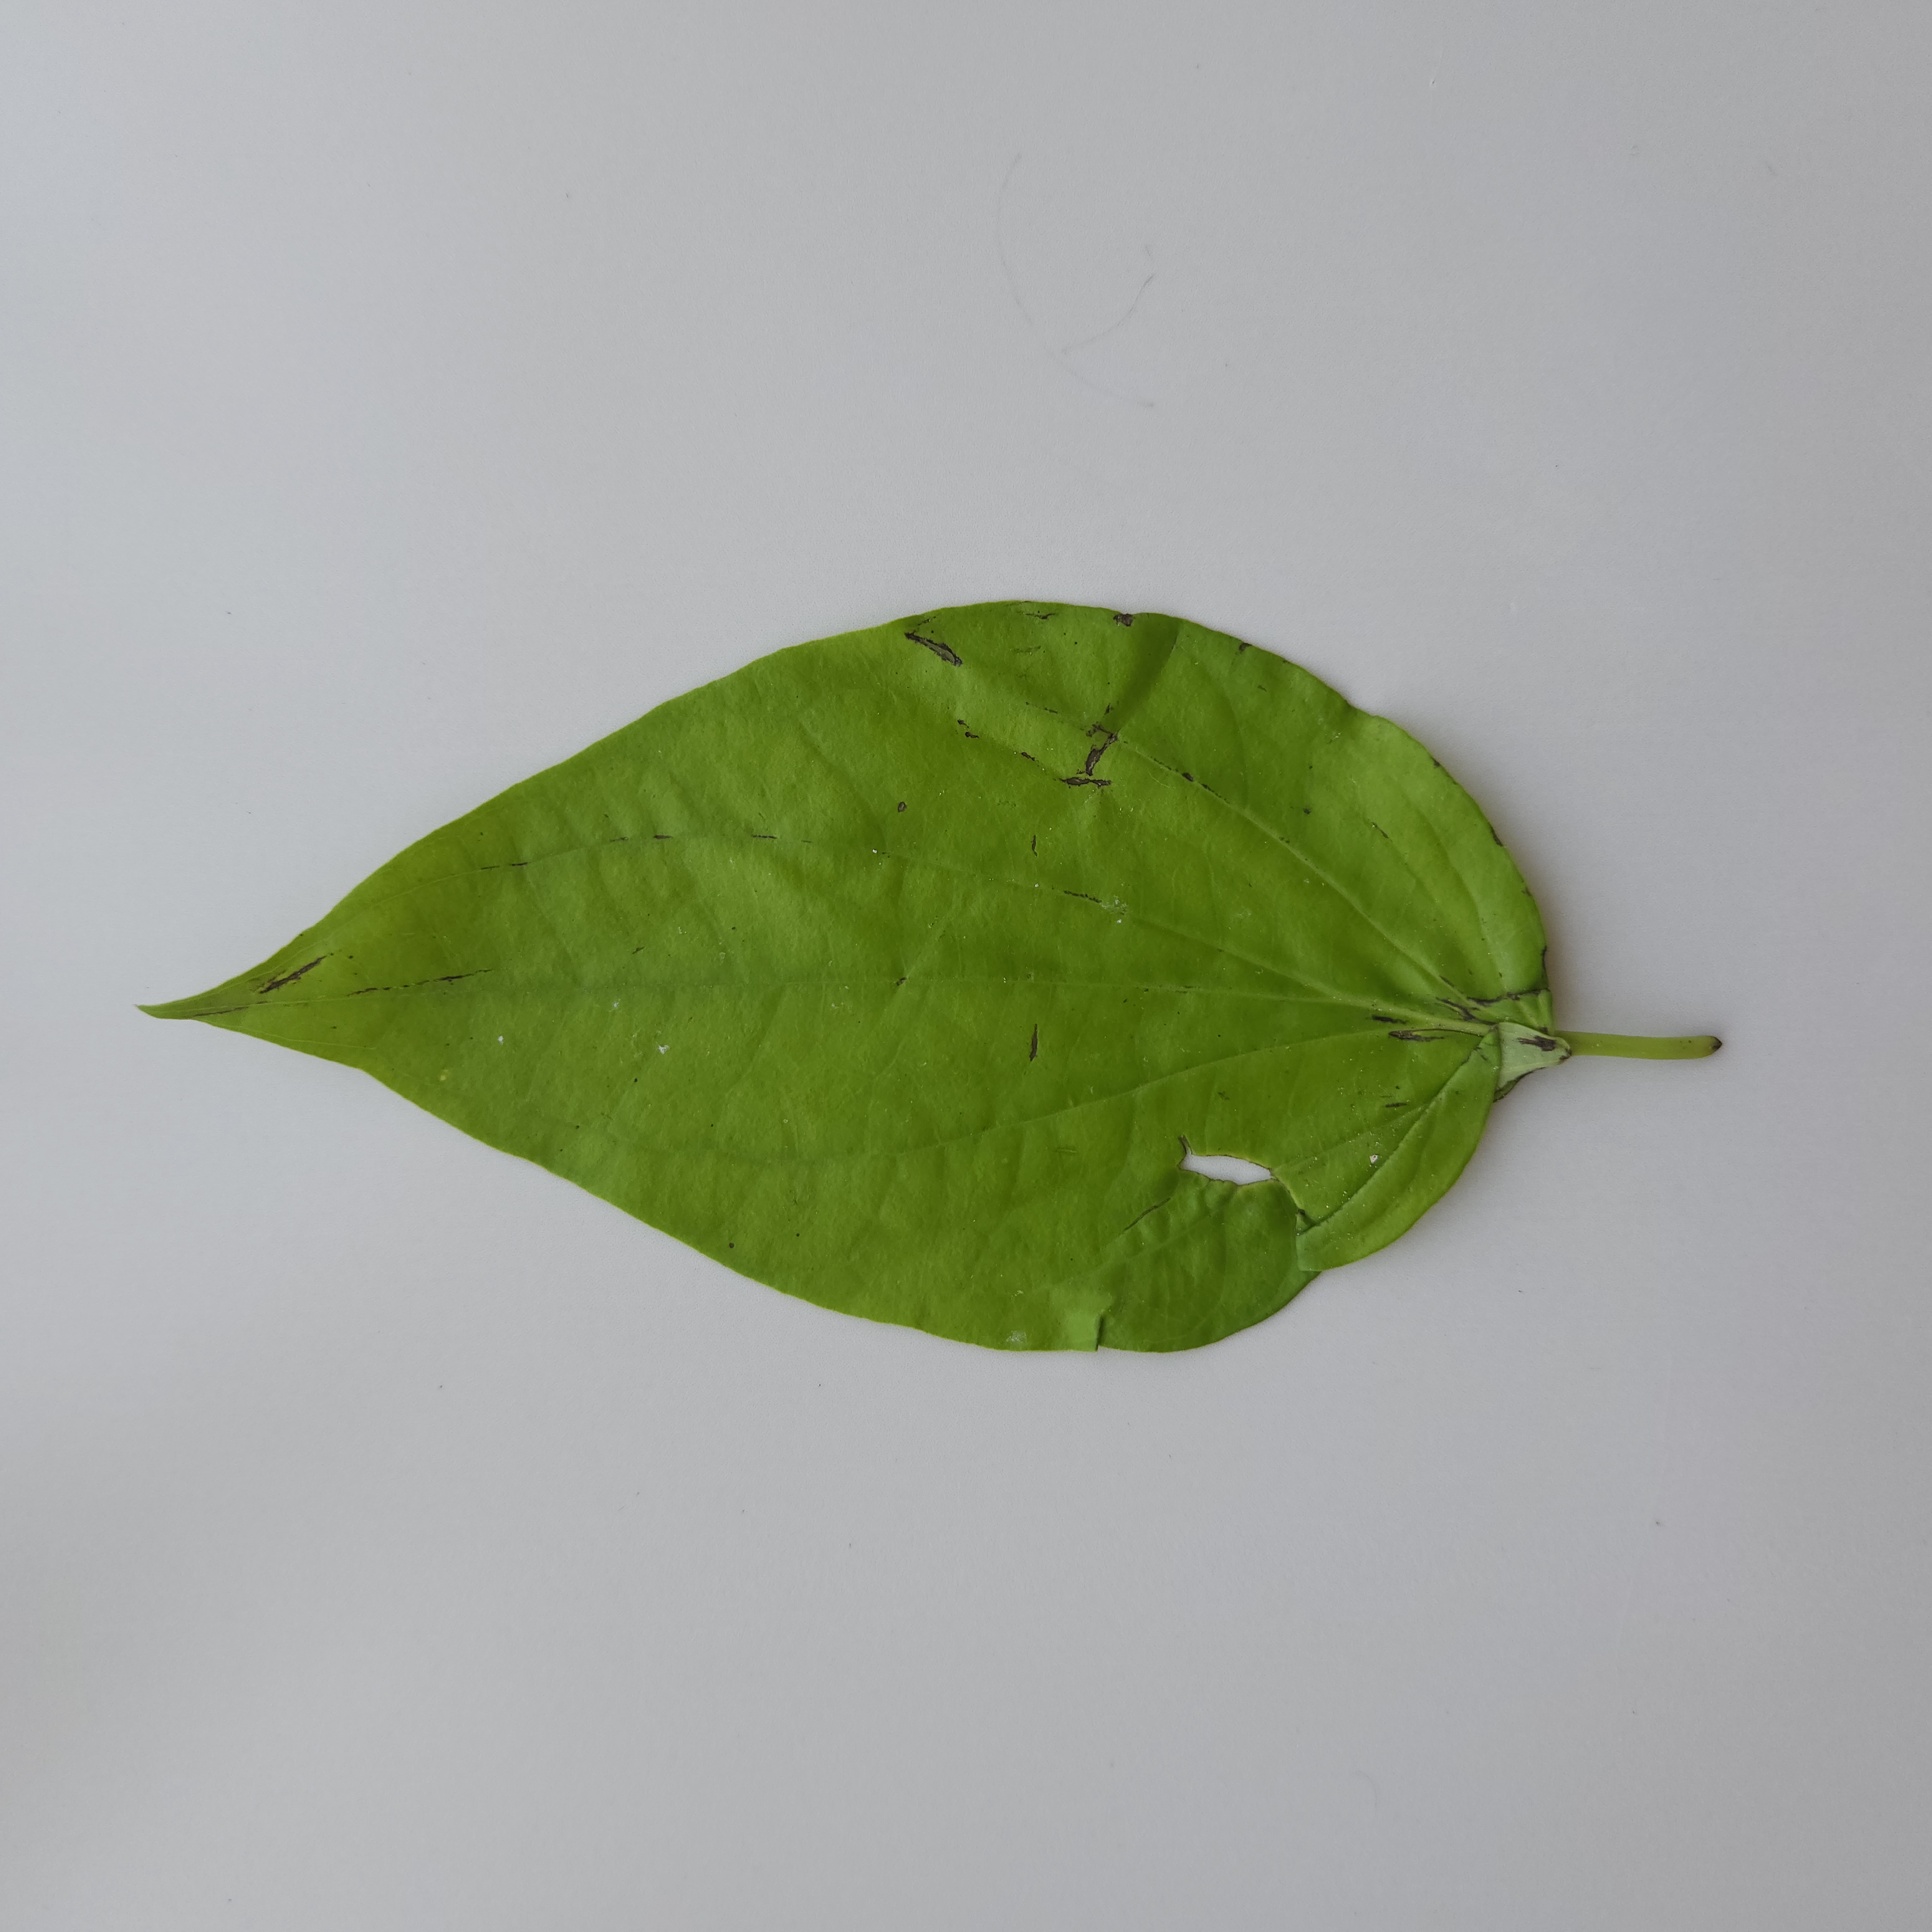
Label: Diseased